History of the Wales national football team (1876–1976)

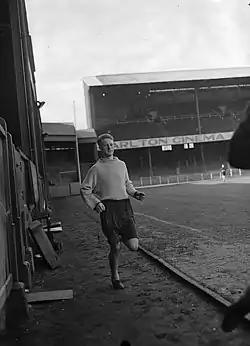
A footballer jogs around a pitch

In 1954, encouraged by the work of Walter Winterbottom as England manager, the FAW appointed the first manager of the Welsh national side in former captain Walley Barnes. His first match in charge of the side was against Austria in Vienna which attracted 60,000 spectators. Despite winning 2–0, the Austrians were infuriated by the physical style of the Welsh players, particularly forwards Ford and Derek Tapscott. This playing style was unfamiliar outside Britain, and the Austrian captain, Ernst Ocwirk, described the match as "the dirtiest game he'd ever seen". Yugoslavia travelled to Wales in September 1954 in a reverse of the two sides' fixture in 1953 and became the first foreign opposition to win in Wales, with a final score of 3–1, despite having trailed 1–0 at half-time. Wales' burgeoning involvement in continental football resulted in the FAW being accepted as members of the recently founded Union of European Football Associations (UEFA) in 1954.